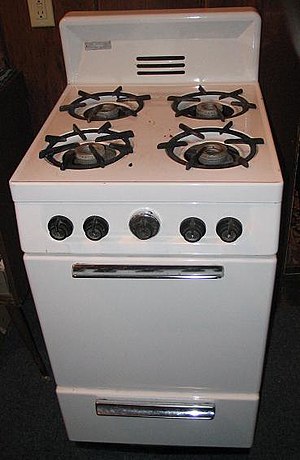
Gaskomfur
Mange gaskomfurer bruger naturgas til at skabe varme.
Et gaskomfur er en type komfur, der bruger brandbar gas som syntesegas, naturgas, propan, butan, flaskegas eller en lignende type brandbar gas til opvarmning. Før fremkomsten af gas benyttede man faste brændstoffer som kul eller træ til komfurer. De første gaskomfurer blev udviklet i 1820'erne, og den første fabrik, der fremstillede disse, blev etableret i England i 1836. Den nye madlavningsteknologi havde den fordel at varmen nemt kunne justeres, også til bestemte temperature ved brug af gasmærke skalaen, og at den kunne slukkes, når den ikke skulle bruges. Gaskomfurer blev dog ikke en kommerciel succes før 1880'erne, hvor gas blev gjort tilgængelig i byerne i form af bygas i mange større byer i Storbritannien. Gaskomfurer blev almindelige på Kontinentaleuropa og USA i begyndelsen af 1900-tallet.